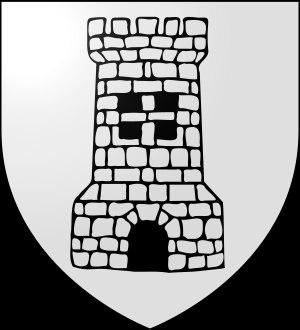
Le judicat de Logudoro ou de Torres est un des quatre judicats qui naquirent en Sardaigne au VIIIᵉ siècle pour remplacer un Empire romain devenu trop lointain et pour se protéger notamment des razzias arabes.